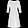
Label: Dress